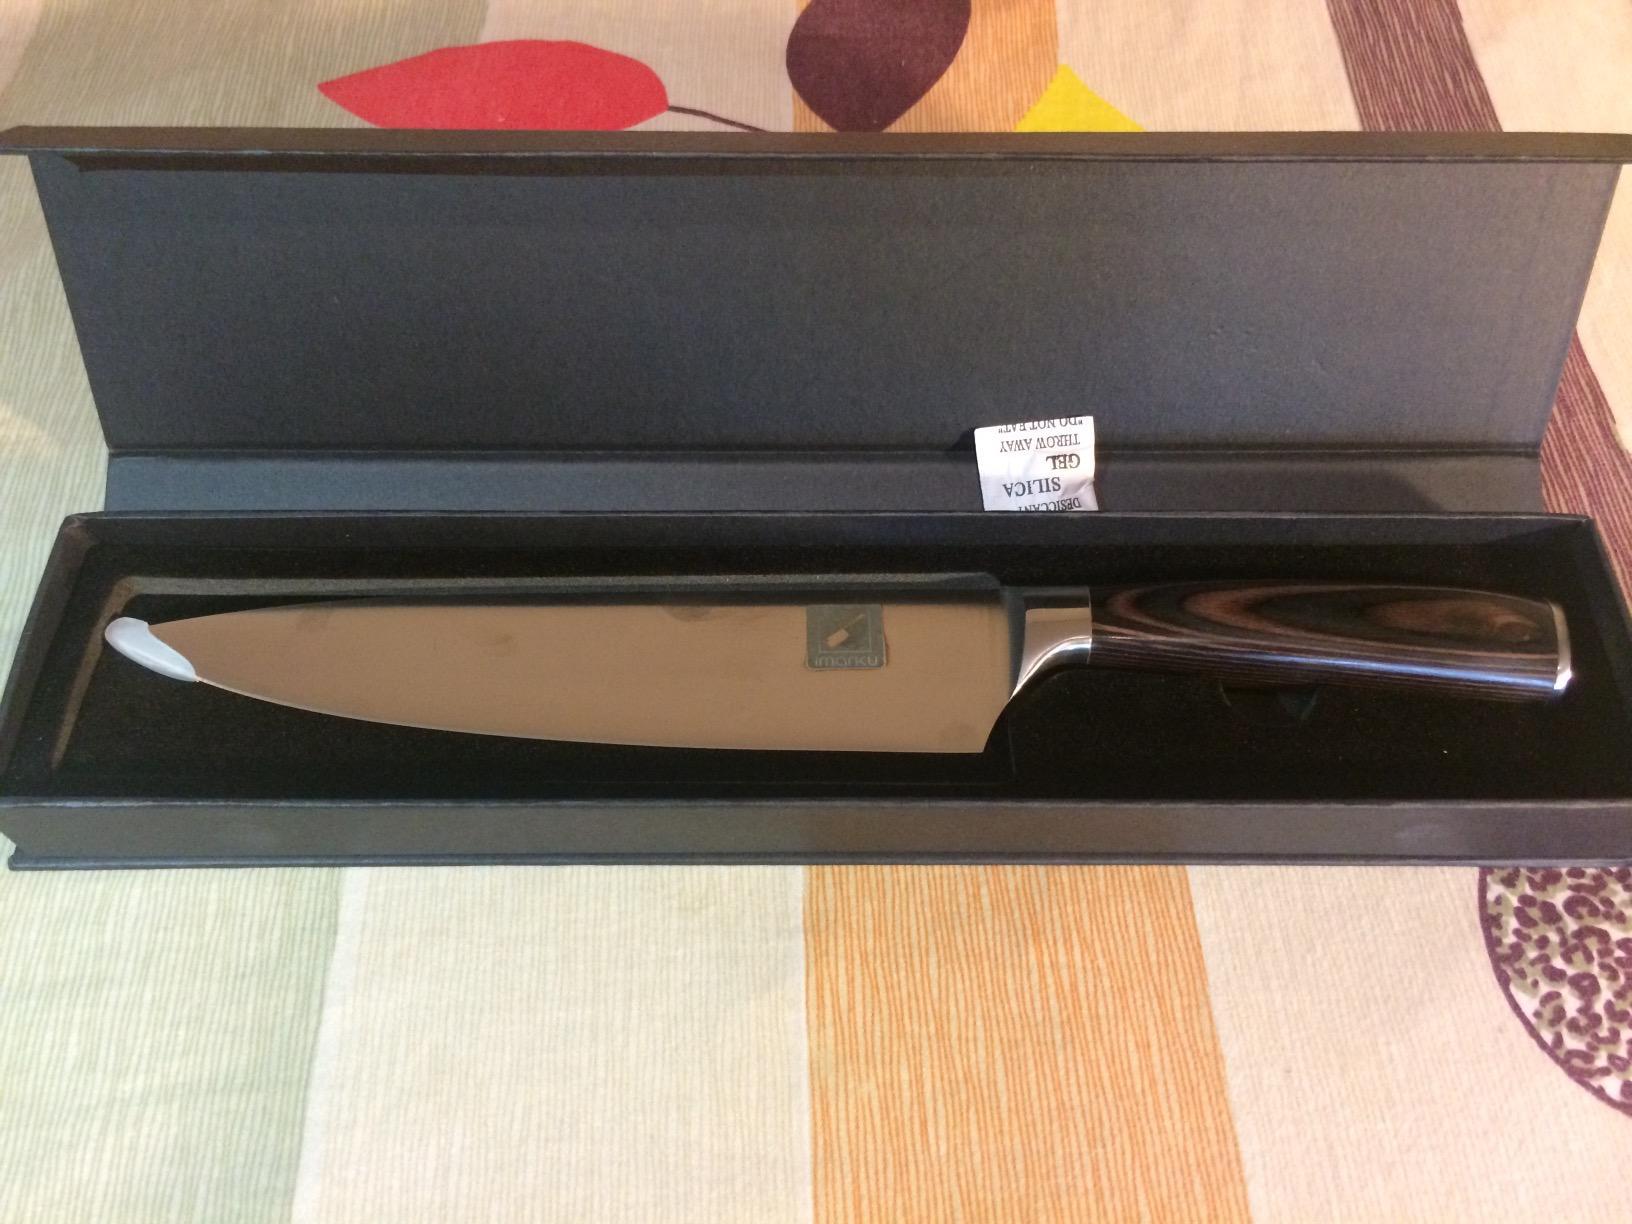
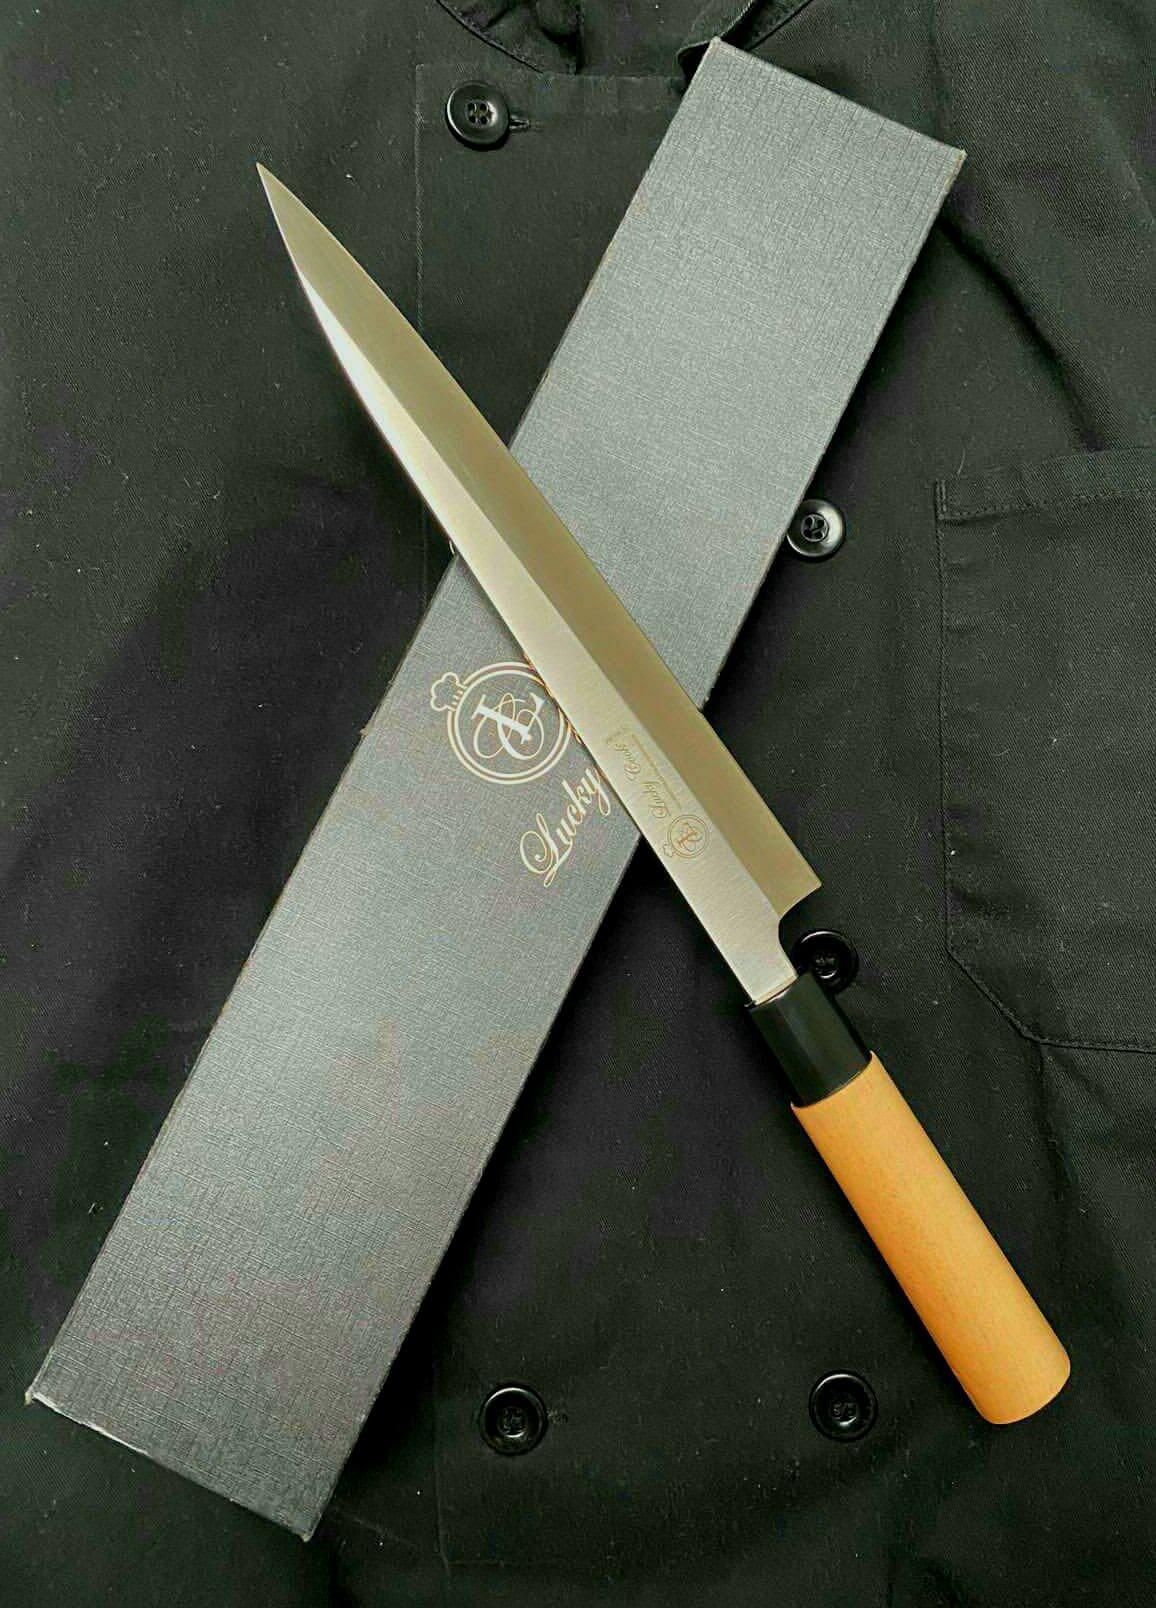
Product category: items_knife
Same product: no